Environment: real
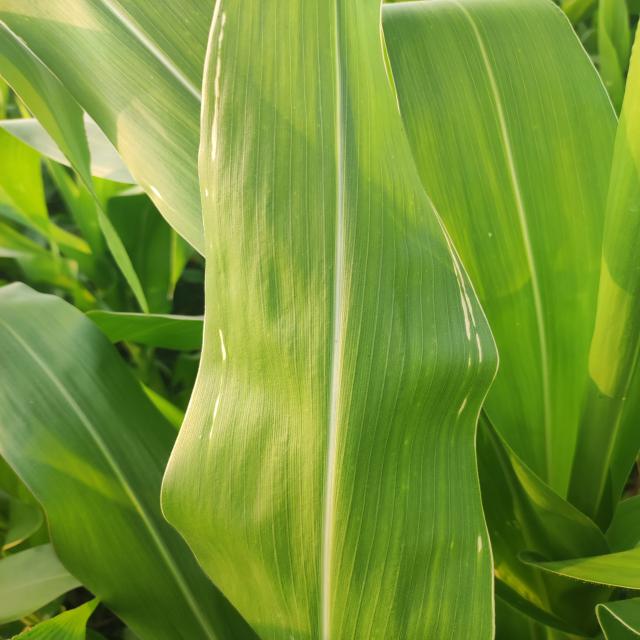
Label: northern_corn_leaf_blight